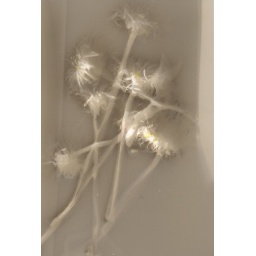
Flowers placed on black and white photo paper in the sunlight